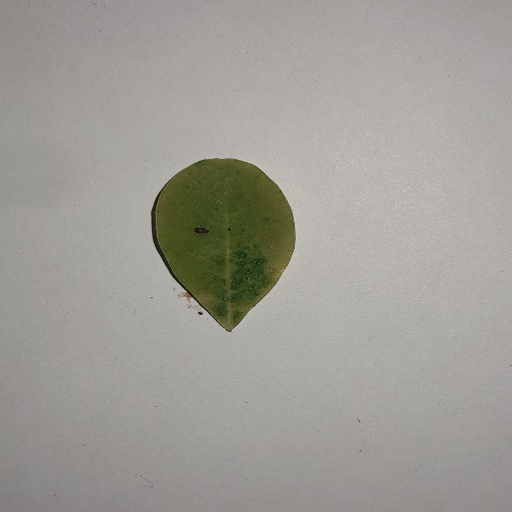
Species: Sojina
Leaf condition: Yellow Leaf